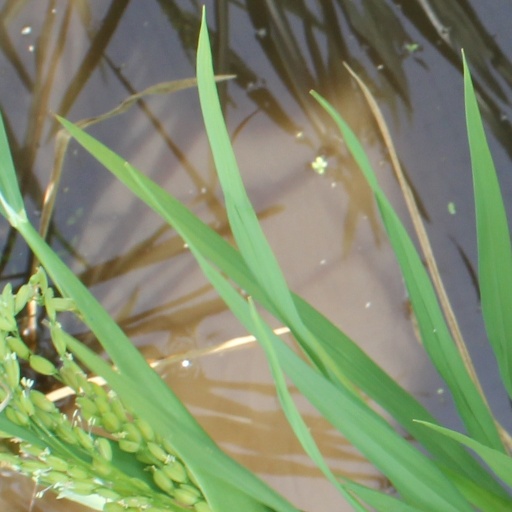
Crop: rice